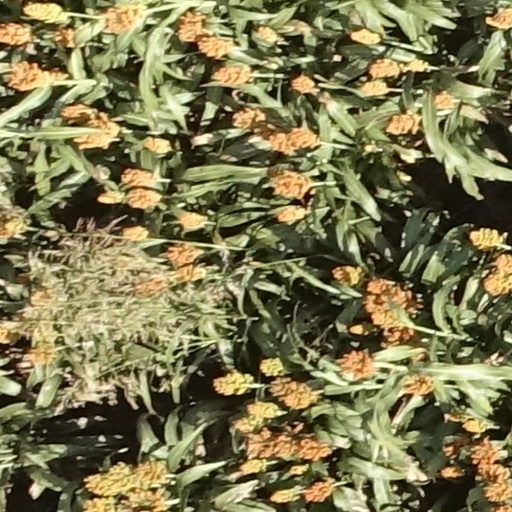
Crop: sorghum